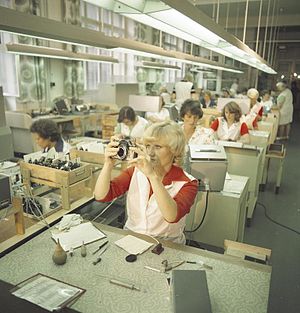
Volkseigener Betrieb
VEB Pentacon (1978)
Volkseigener Betrieb, var i Østtyskland betegnelsen for statsejede virksomheder – enten virksomheder, som under den sovjetiske okkupation efter 2. verdenskrig overgik til statens ejendom, eller virksomheder, der i anden sammenhæng blev nationaliseret.